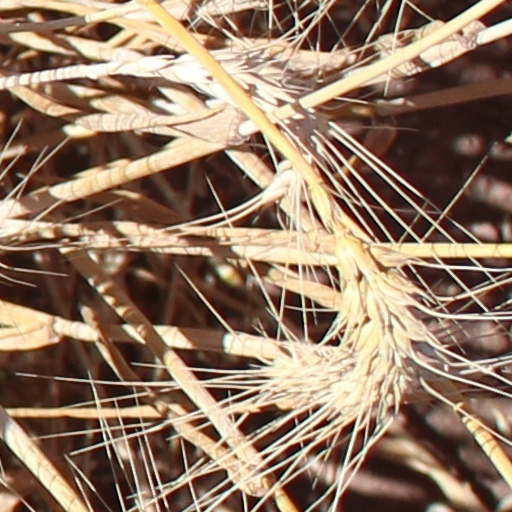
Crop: wheat